Jack Dwan

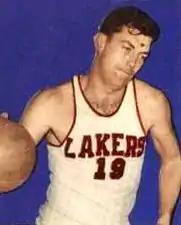
Dwan in 1948

John P. Dwan (May 3, 1921 – August 4, 1993) was an American professional basketball player.